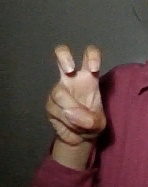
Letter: toot